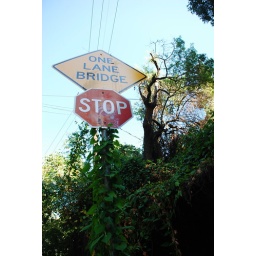
old sign by the roberts road bridge, los gatos